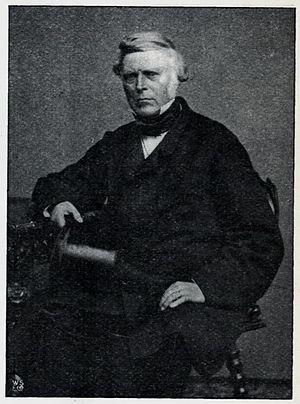
Carl Arnold est un compositeur norvégien d’origine allemande.